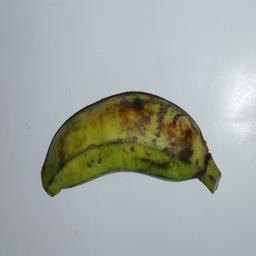
Banana variety: Champa Kola